IPad (3rd generation)

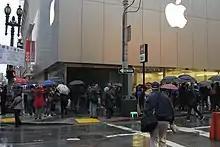
Customers standing in line waiting to purchase the third-generation iPad

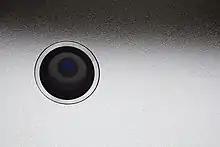
Critics praised the third-generation iPad's 5-megapixel camera with 1080p video recording.

The third-generation iPad received positive reviews, receiving praise for its Retina display, camera, processor and LTE capabilities. According to Walt Mossberg of All Things Digital, the new model "has the most spectacular display...seen in a mobile device" and holds the crown as "the best tablet on the planet." Jonathan Spira, writing in "Frequent Business Traveler", claimed that it "seems to make everything sharper and clearer."